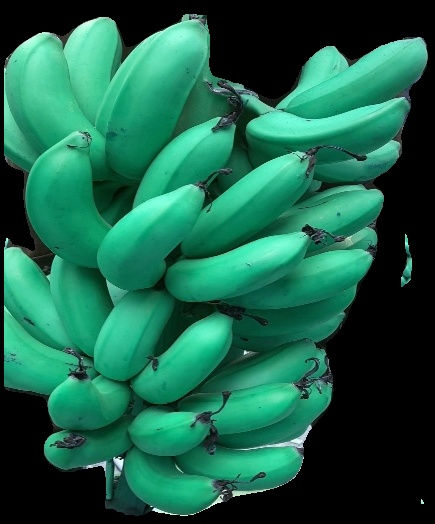
Variety: rasbale
Grade: grade1